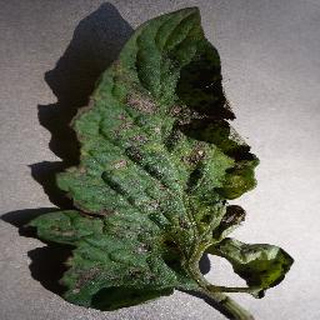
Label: tomato_early_blight